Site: brandenburg
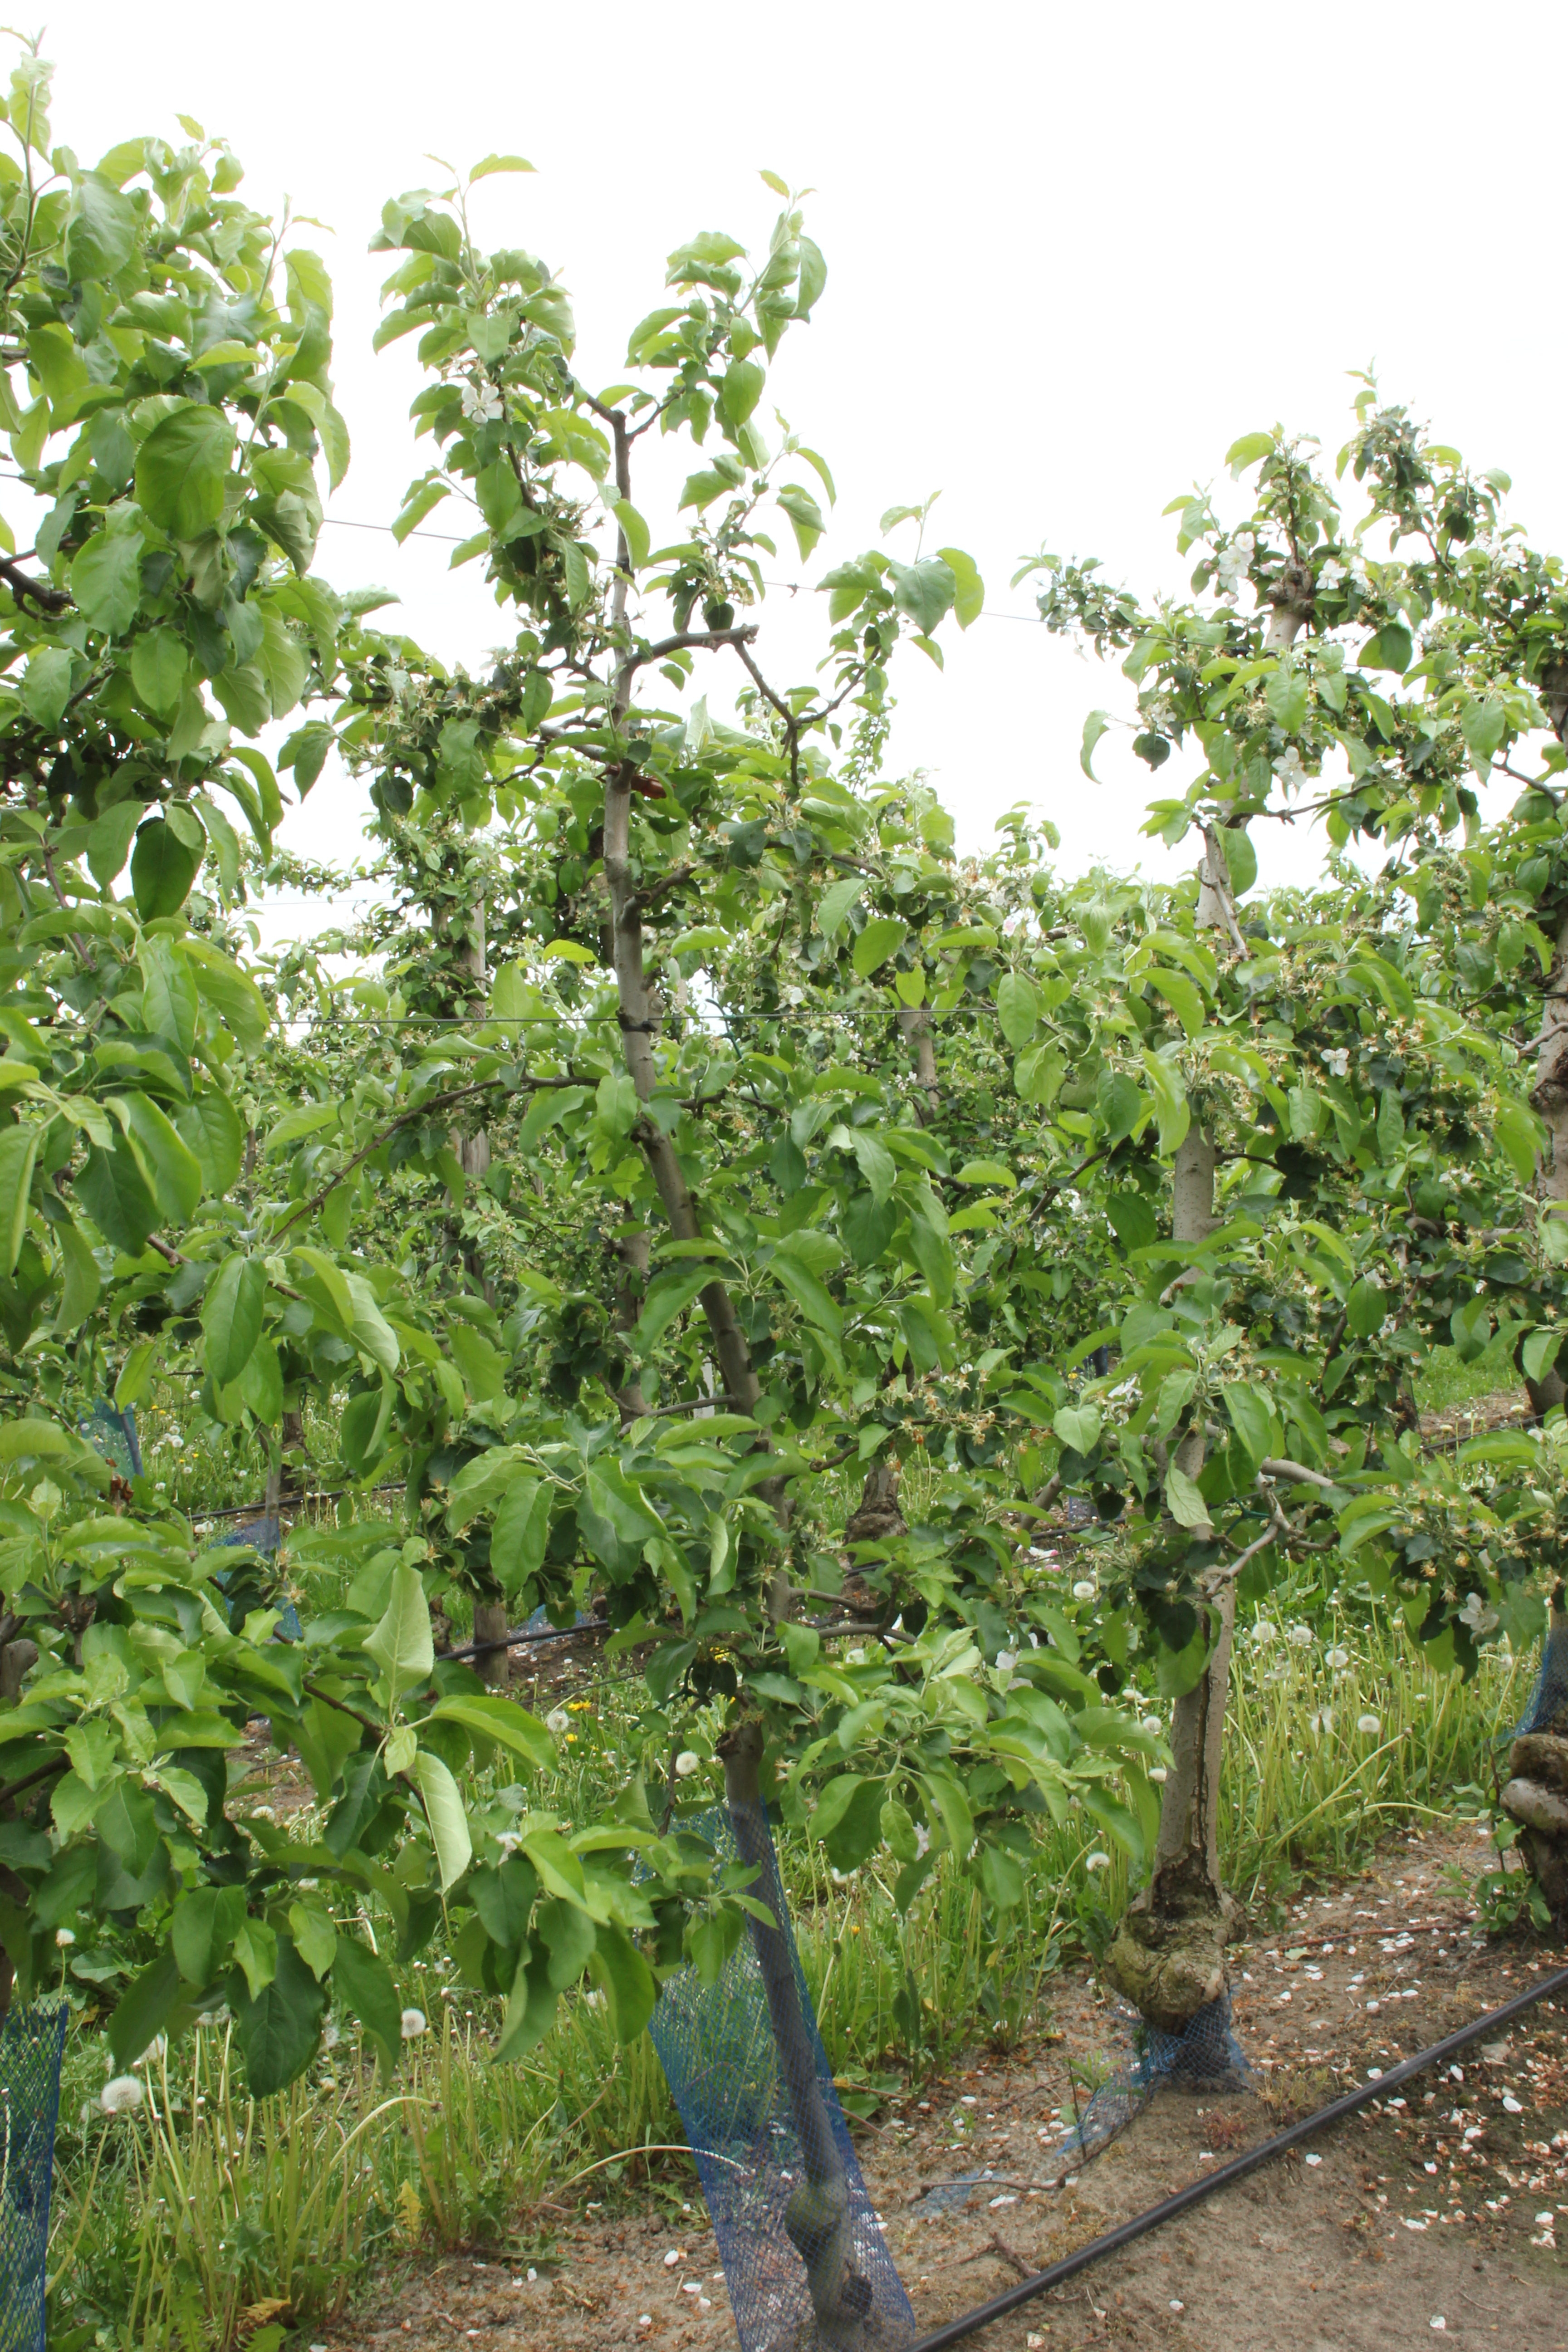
Growth stage (BBCH 67): Flowering